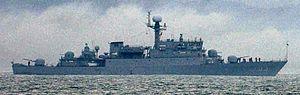
L’incident de Baengnyeong désigne le naufrage le 26 mars 2010 d'une corvette de la Marine de la République de Corée, le Cheonan, dans une zone de la mer Jaune que se disputent la Corée du Nord et la Corée du Sud. Le navire transportait 104 marins, dont 46 sont morts.
Cette liste des navires de la marine de la République de Corée inclut les bâtiments en service en 2011 ou à venir.